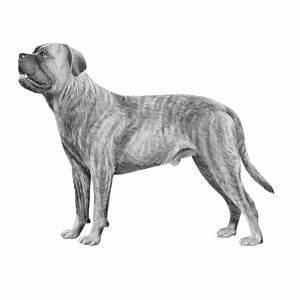
dog